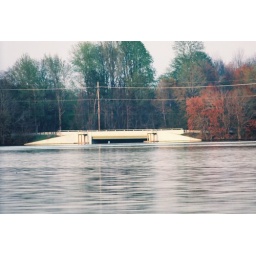
rt 113 bridge at haven lake in milford delaware